Ed Ordynski

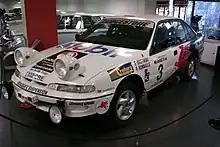
The Holden Commodore (VR) in which Ed Ordynski and Ross Runnalls won the 1995 Mobil 1 Trial

Edward David Ordynski (born 21 July 1955) is an Australian former rally driver. He served as Chairman of the Australian Rally Commission (ARCom) in 2007.